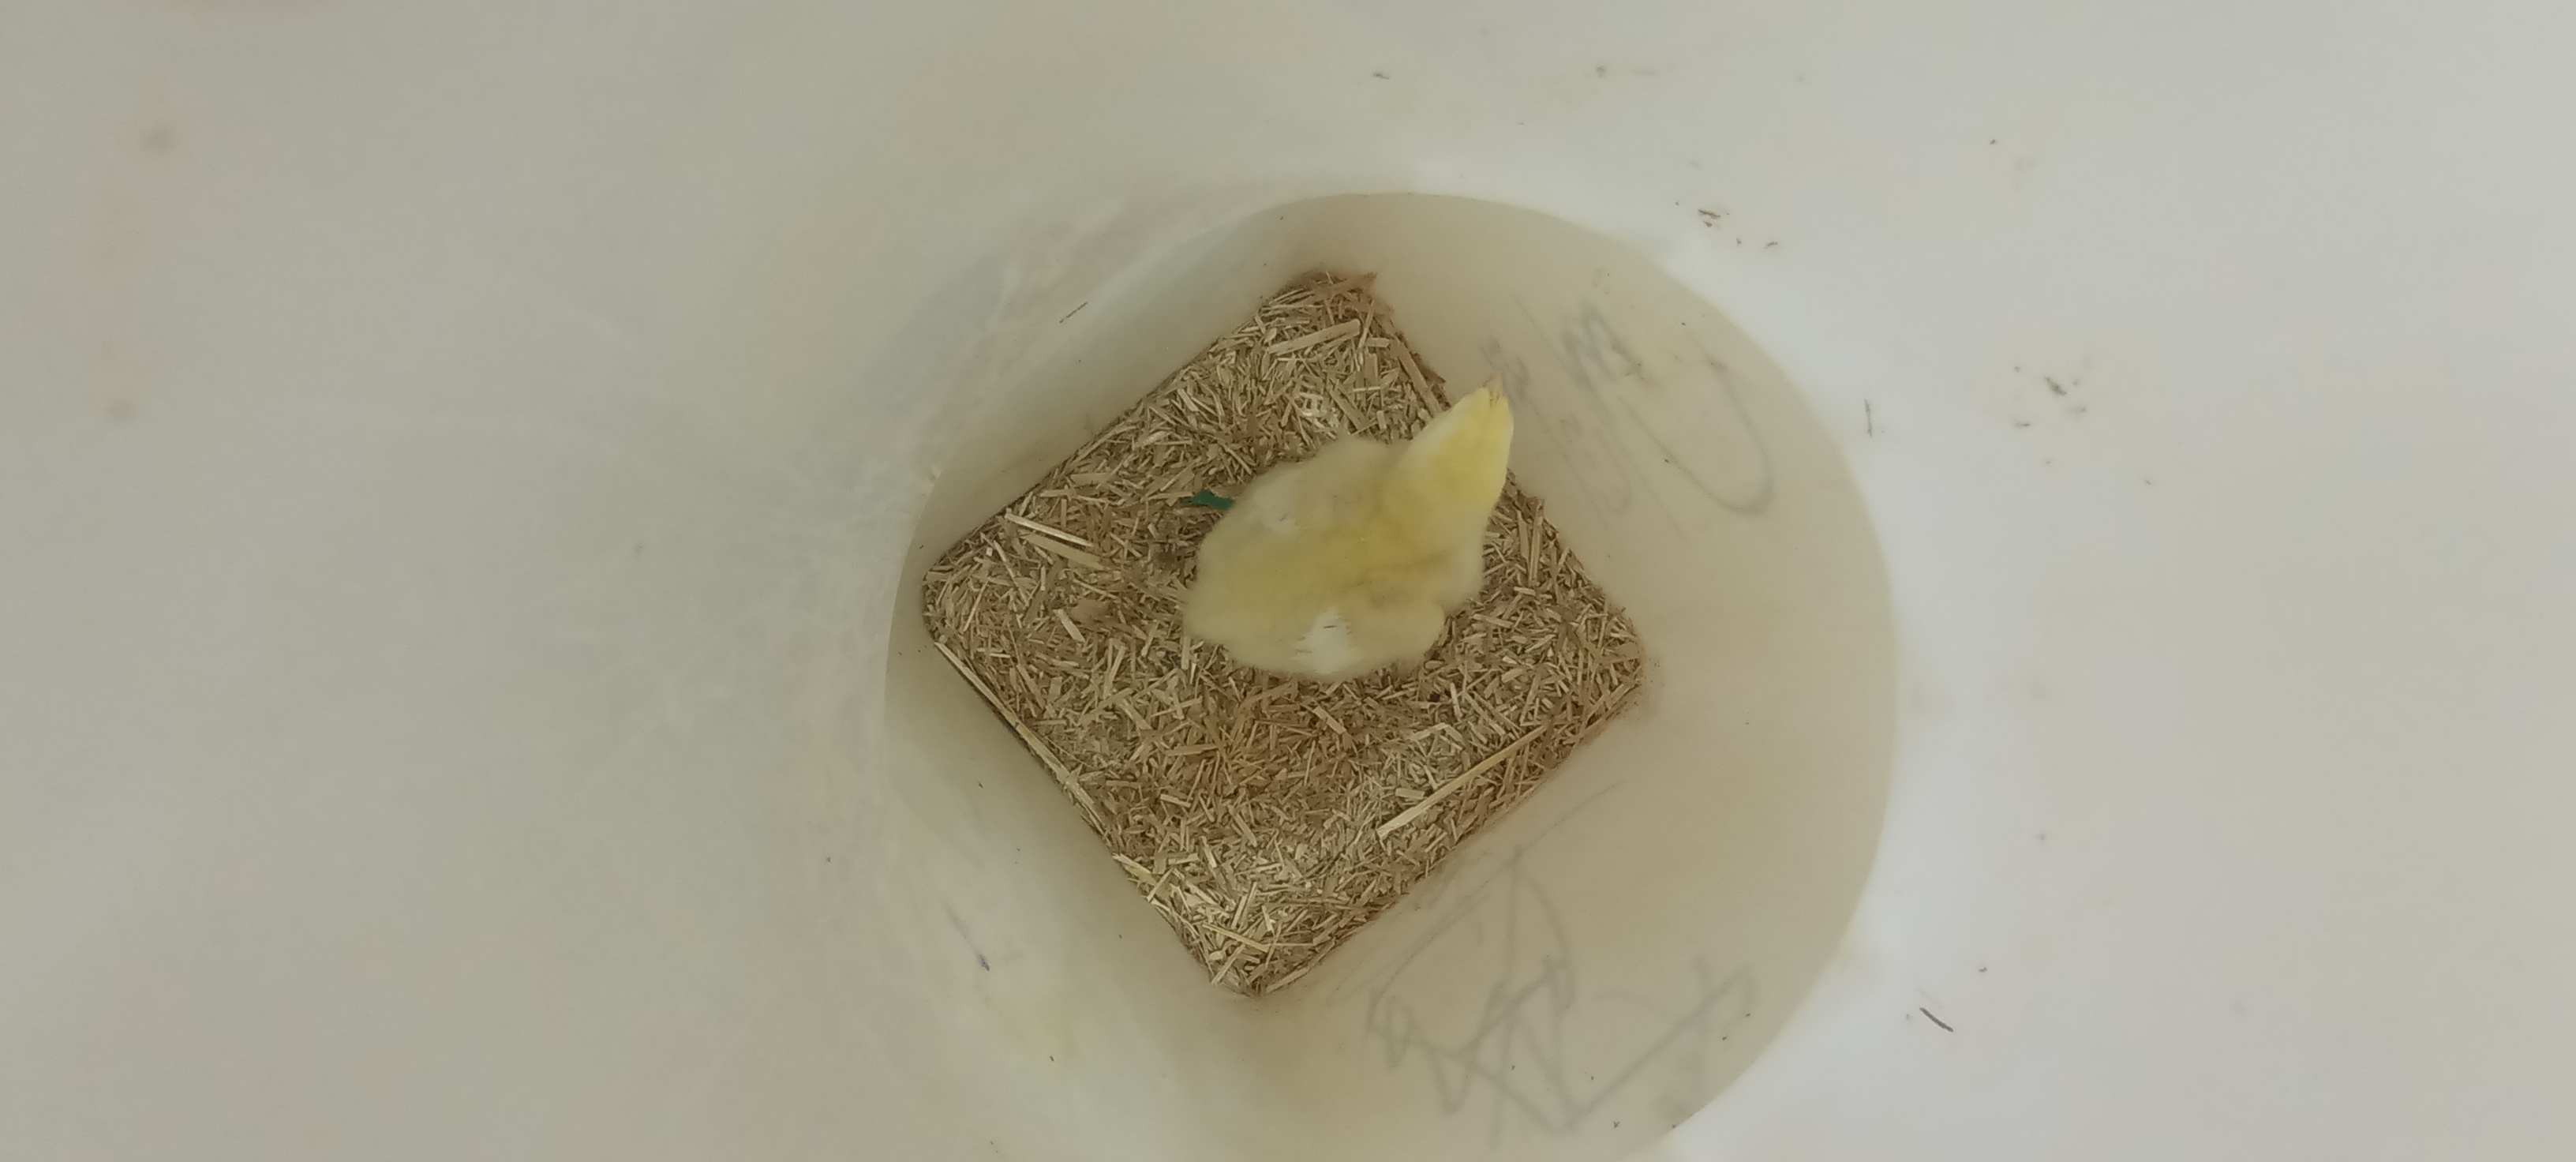
Weight: 212 g